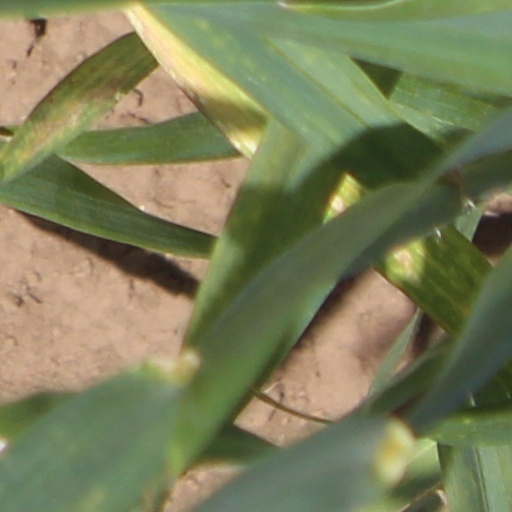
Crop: wheat